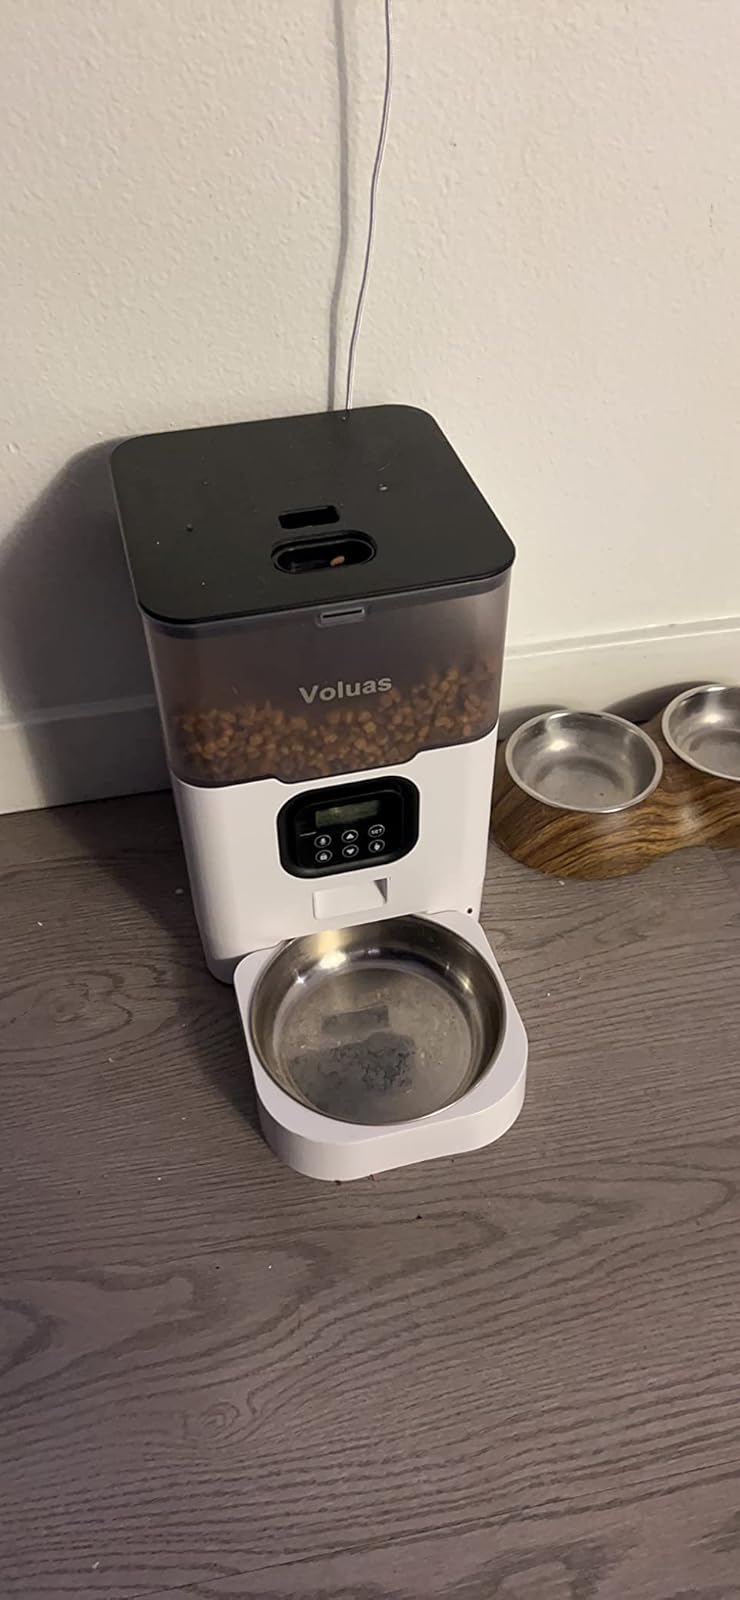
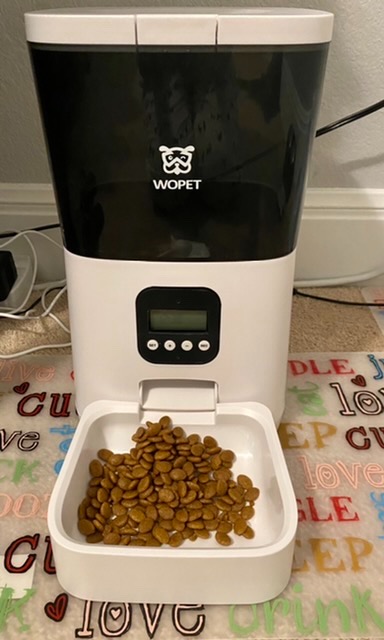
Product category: items_feeder
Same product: no